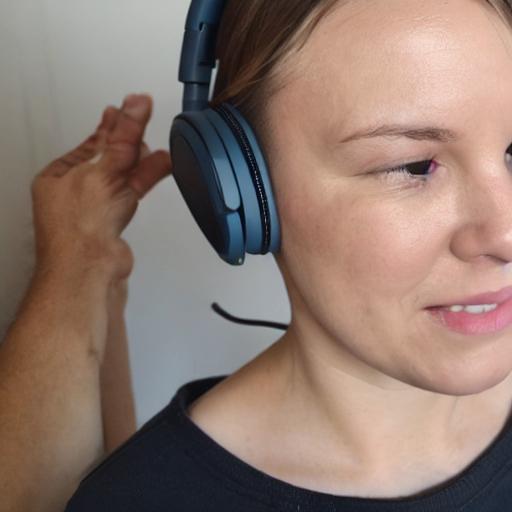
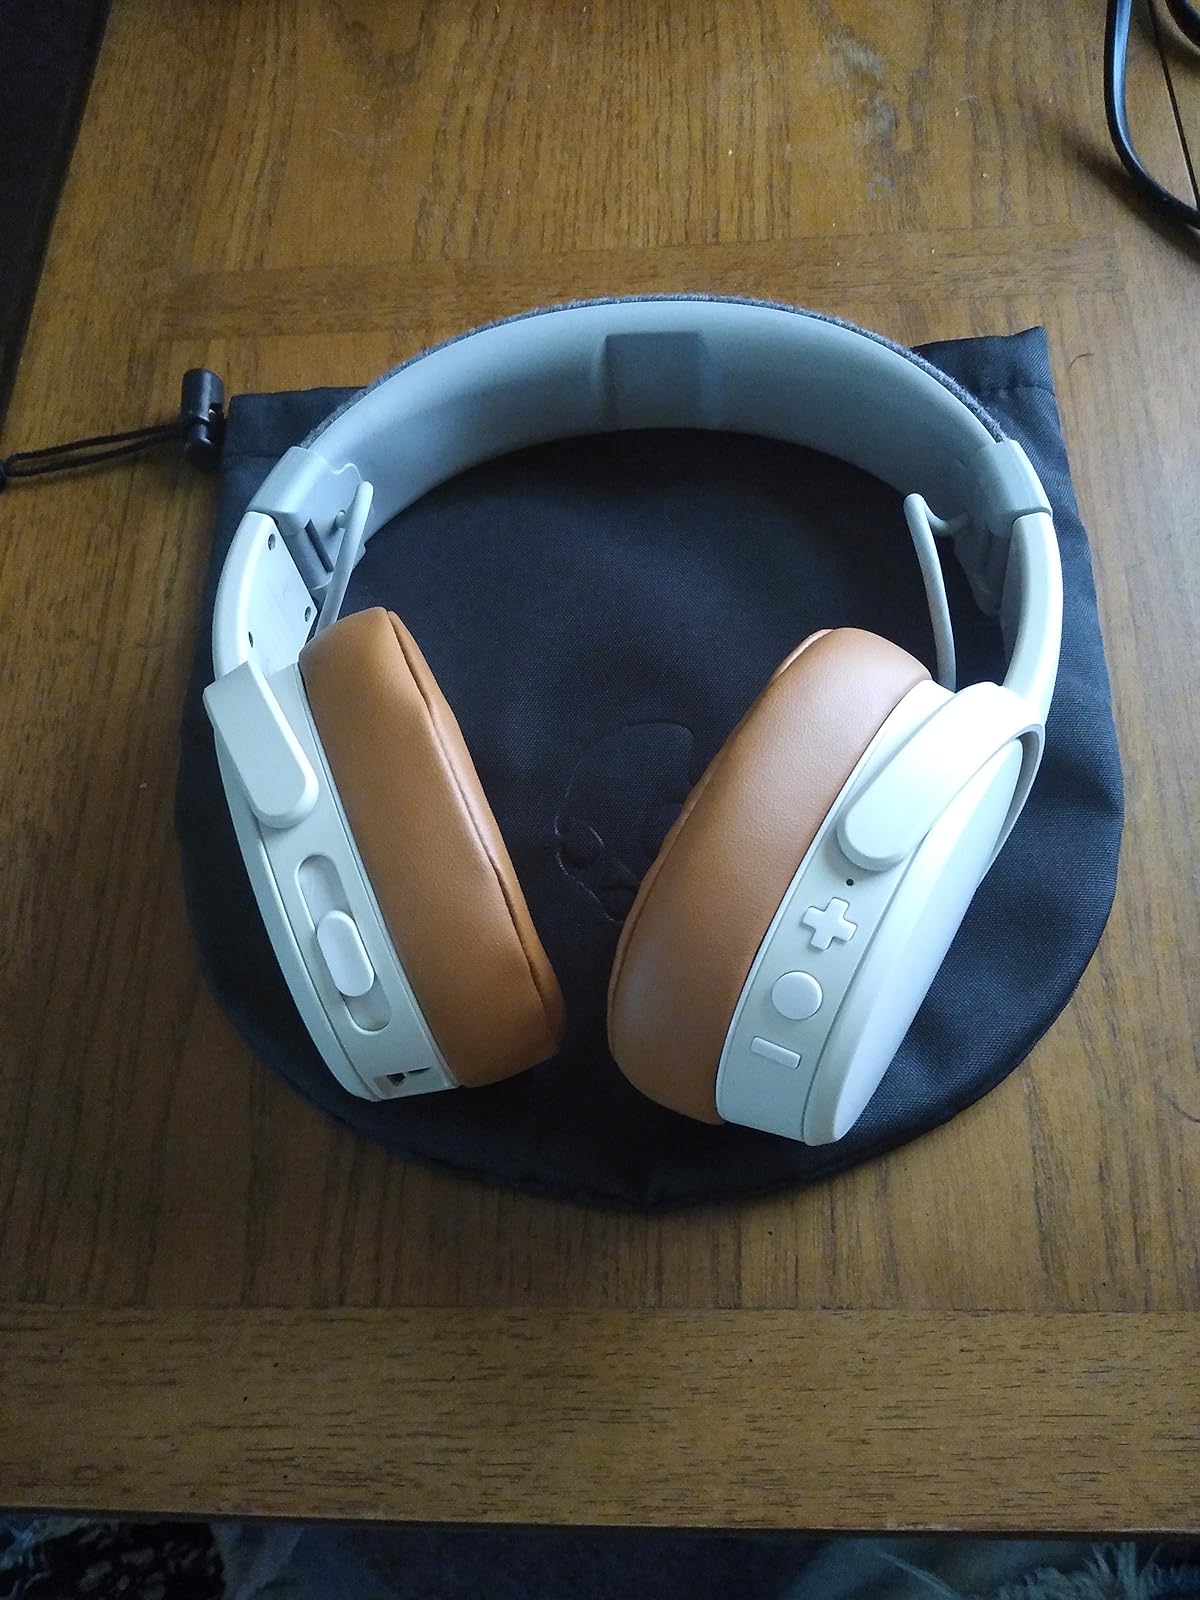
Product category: headphones
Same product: no